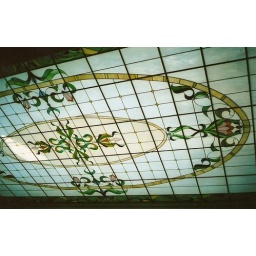
Stained glass roof panal in her public dining room area.